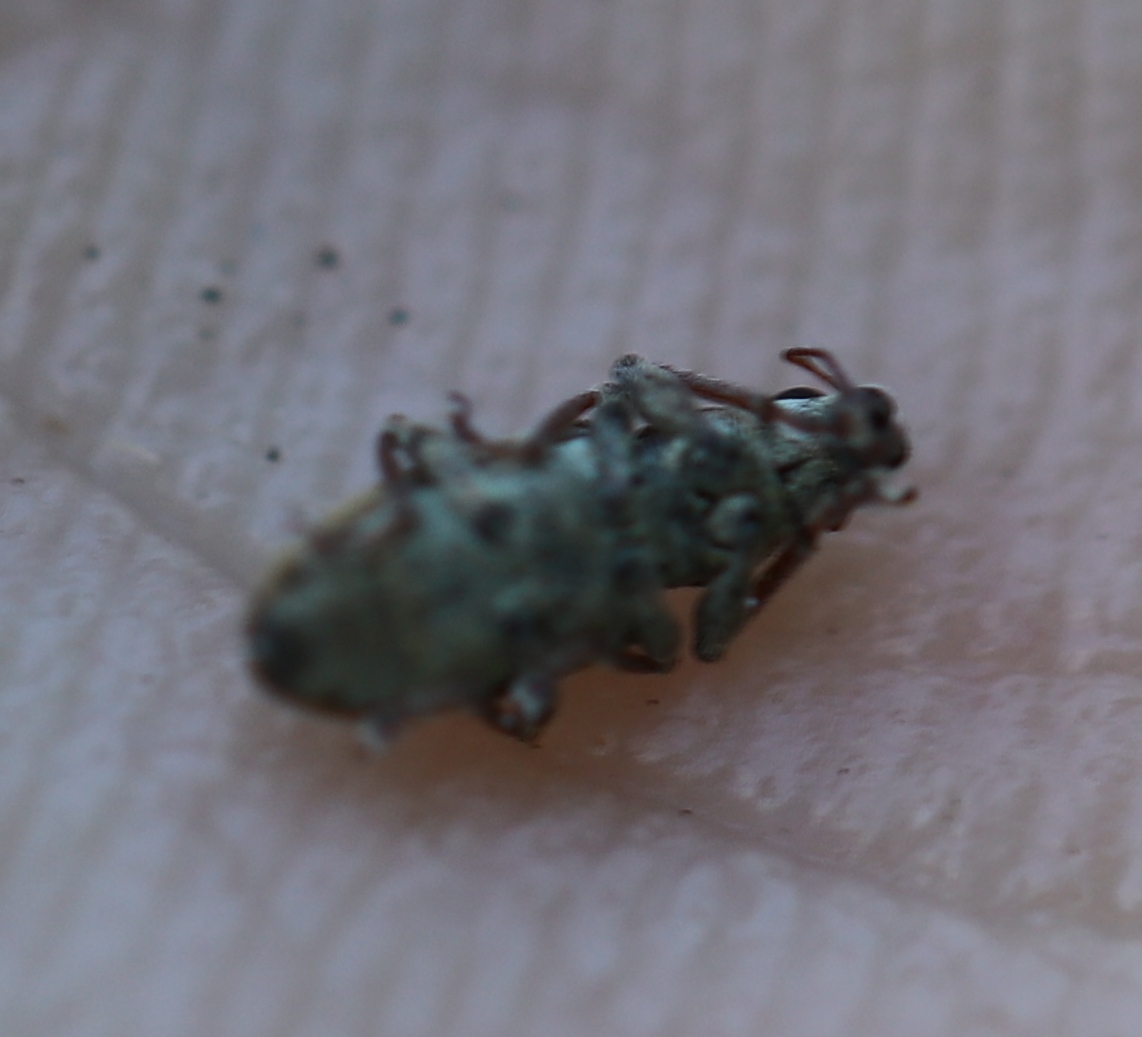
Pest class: pea_leaf_weevil